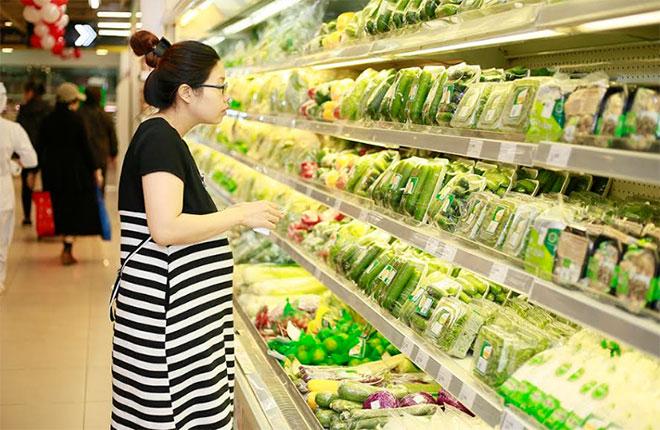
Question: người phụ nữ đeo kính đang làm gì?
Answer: người phụ nữ đeo kín đang lựa dưa leo